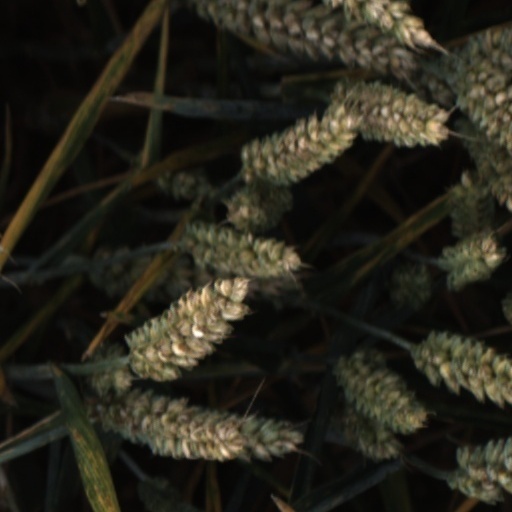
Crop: wheat